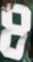
Number: 8